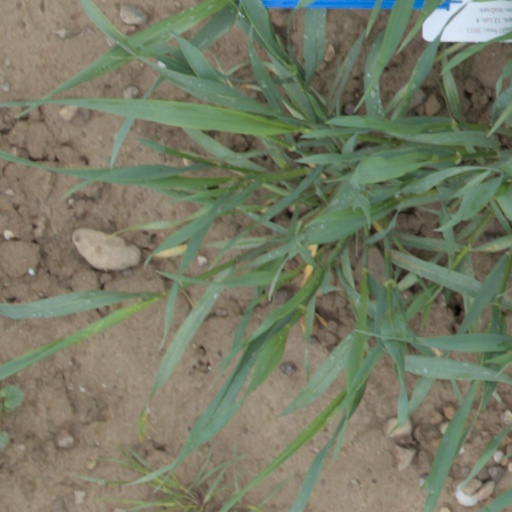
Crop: wheat